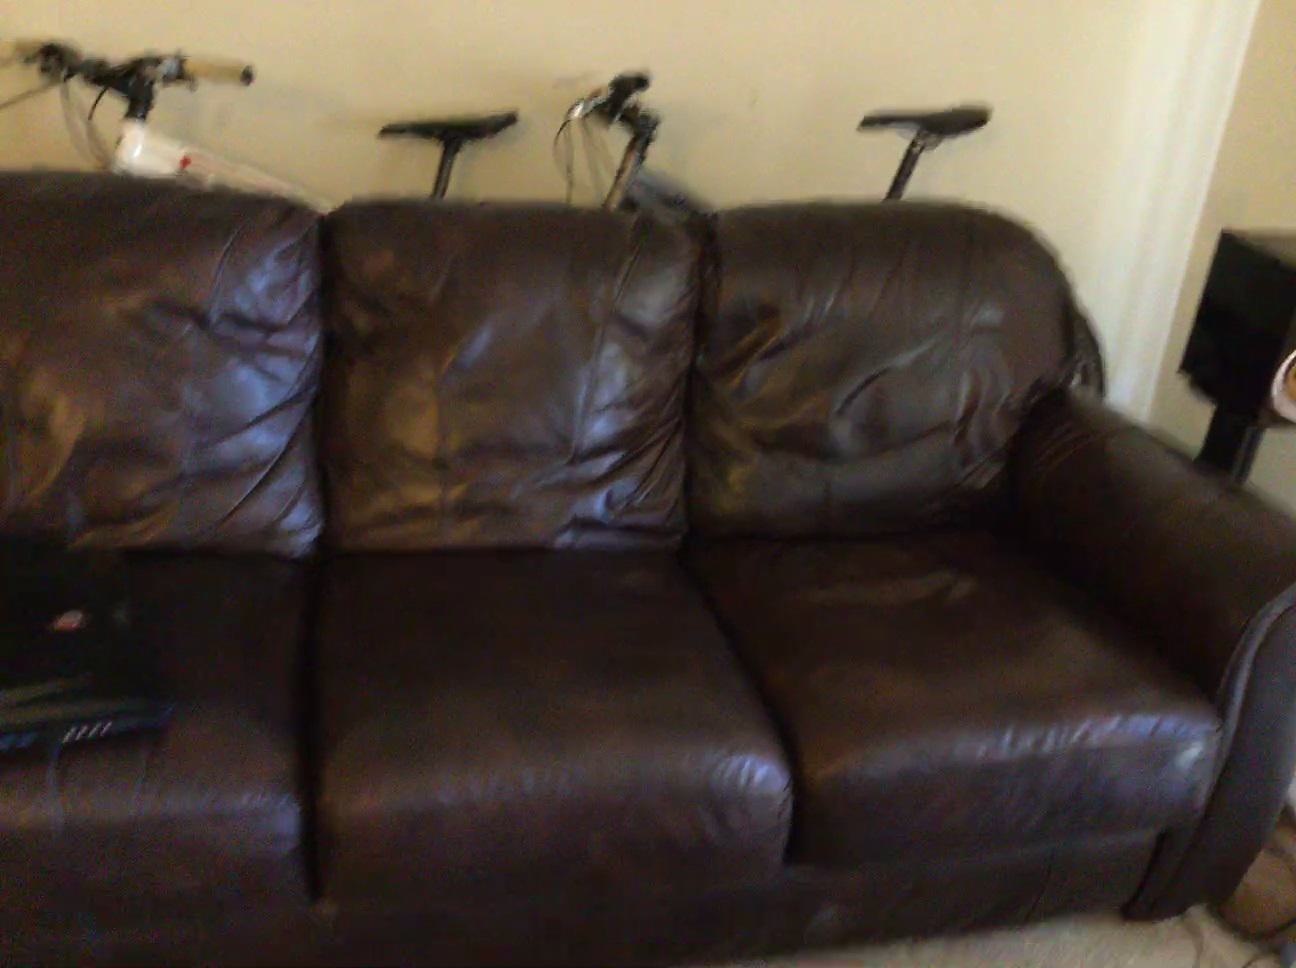
Question: Can the table fit left of the couch from the second object's perspective? Final answer should be yes or no.
Answer: Yes